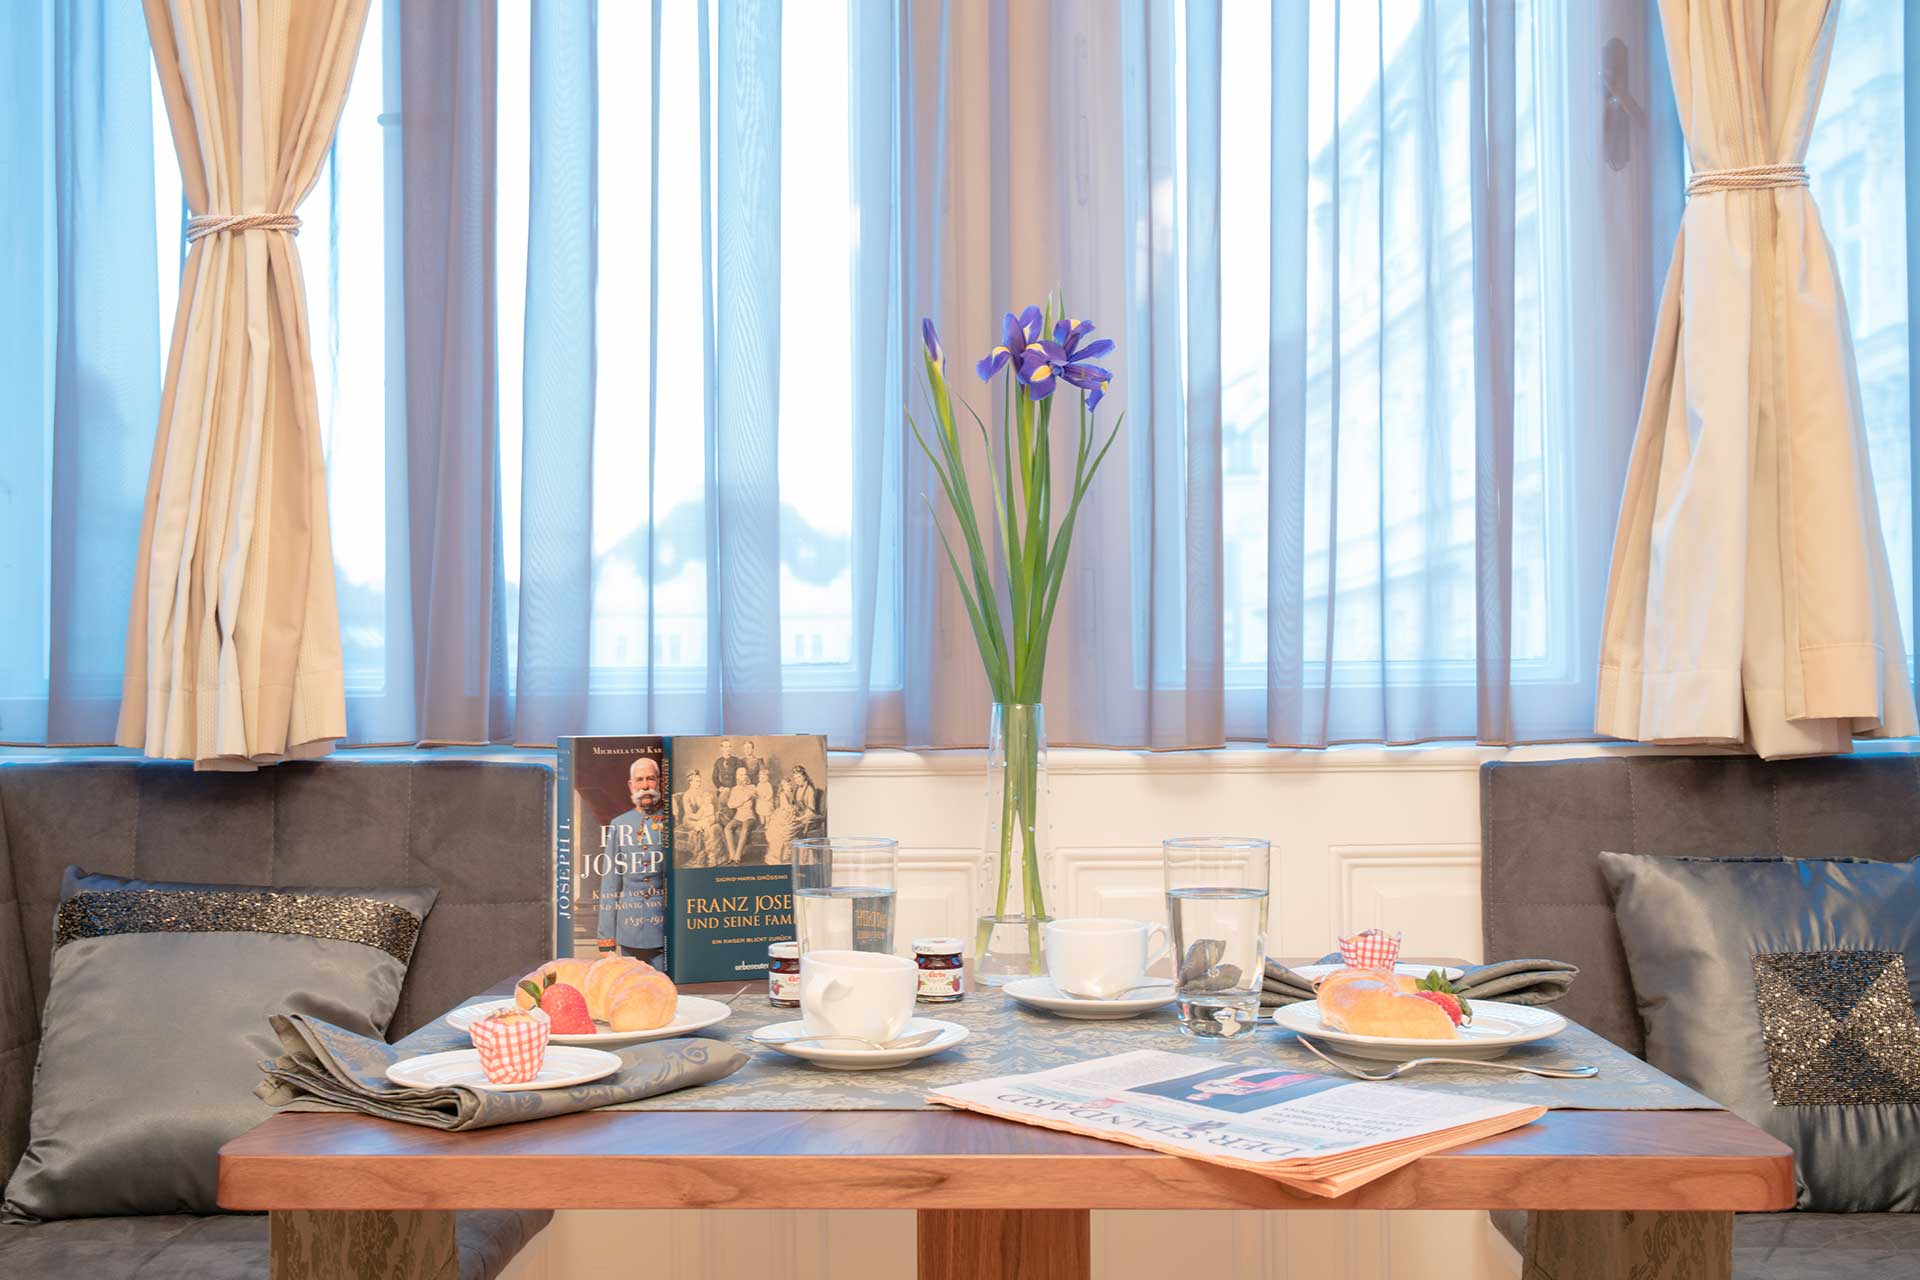
bedroom, curtain, room, interior design, window treatment, blue, furniture, property, living room, window covering, textile, table, peach, home, window, coffee table, plant, shade, suite, dining room, floor